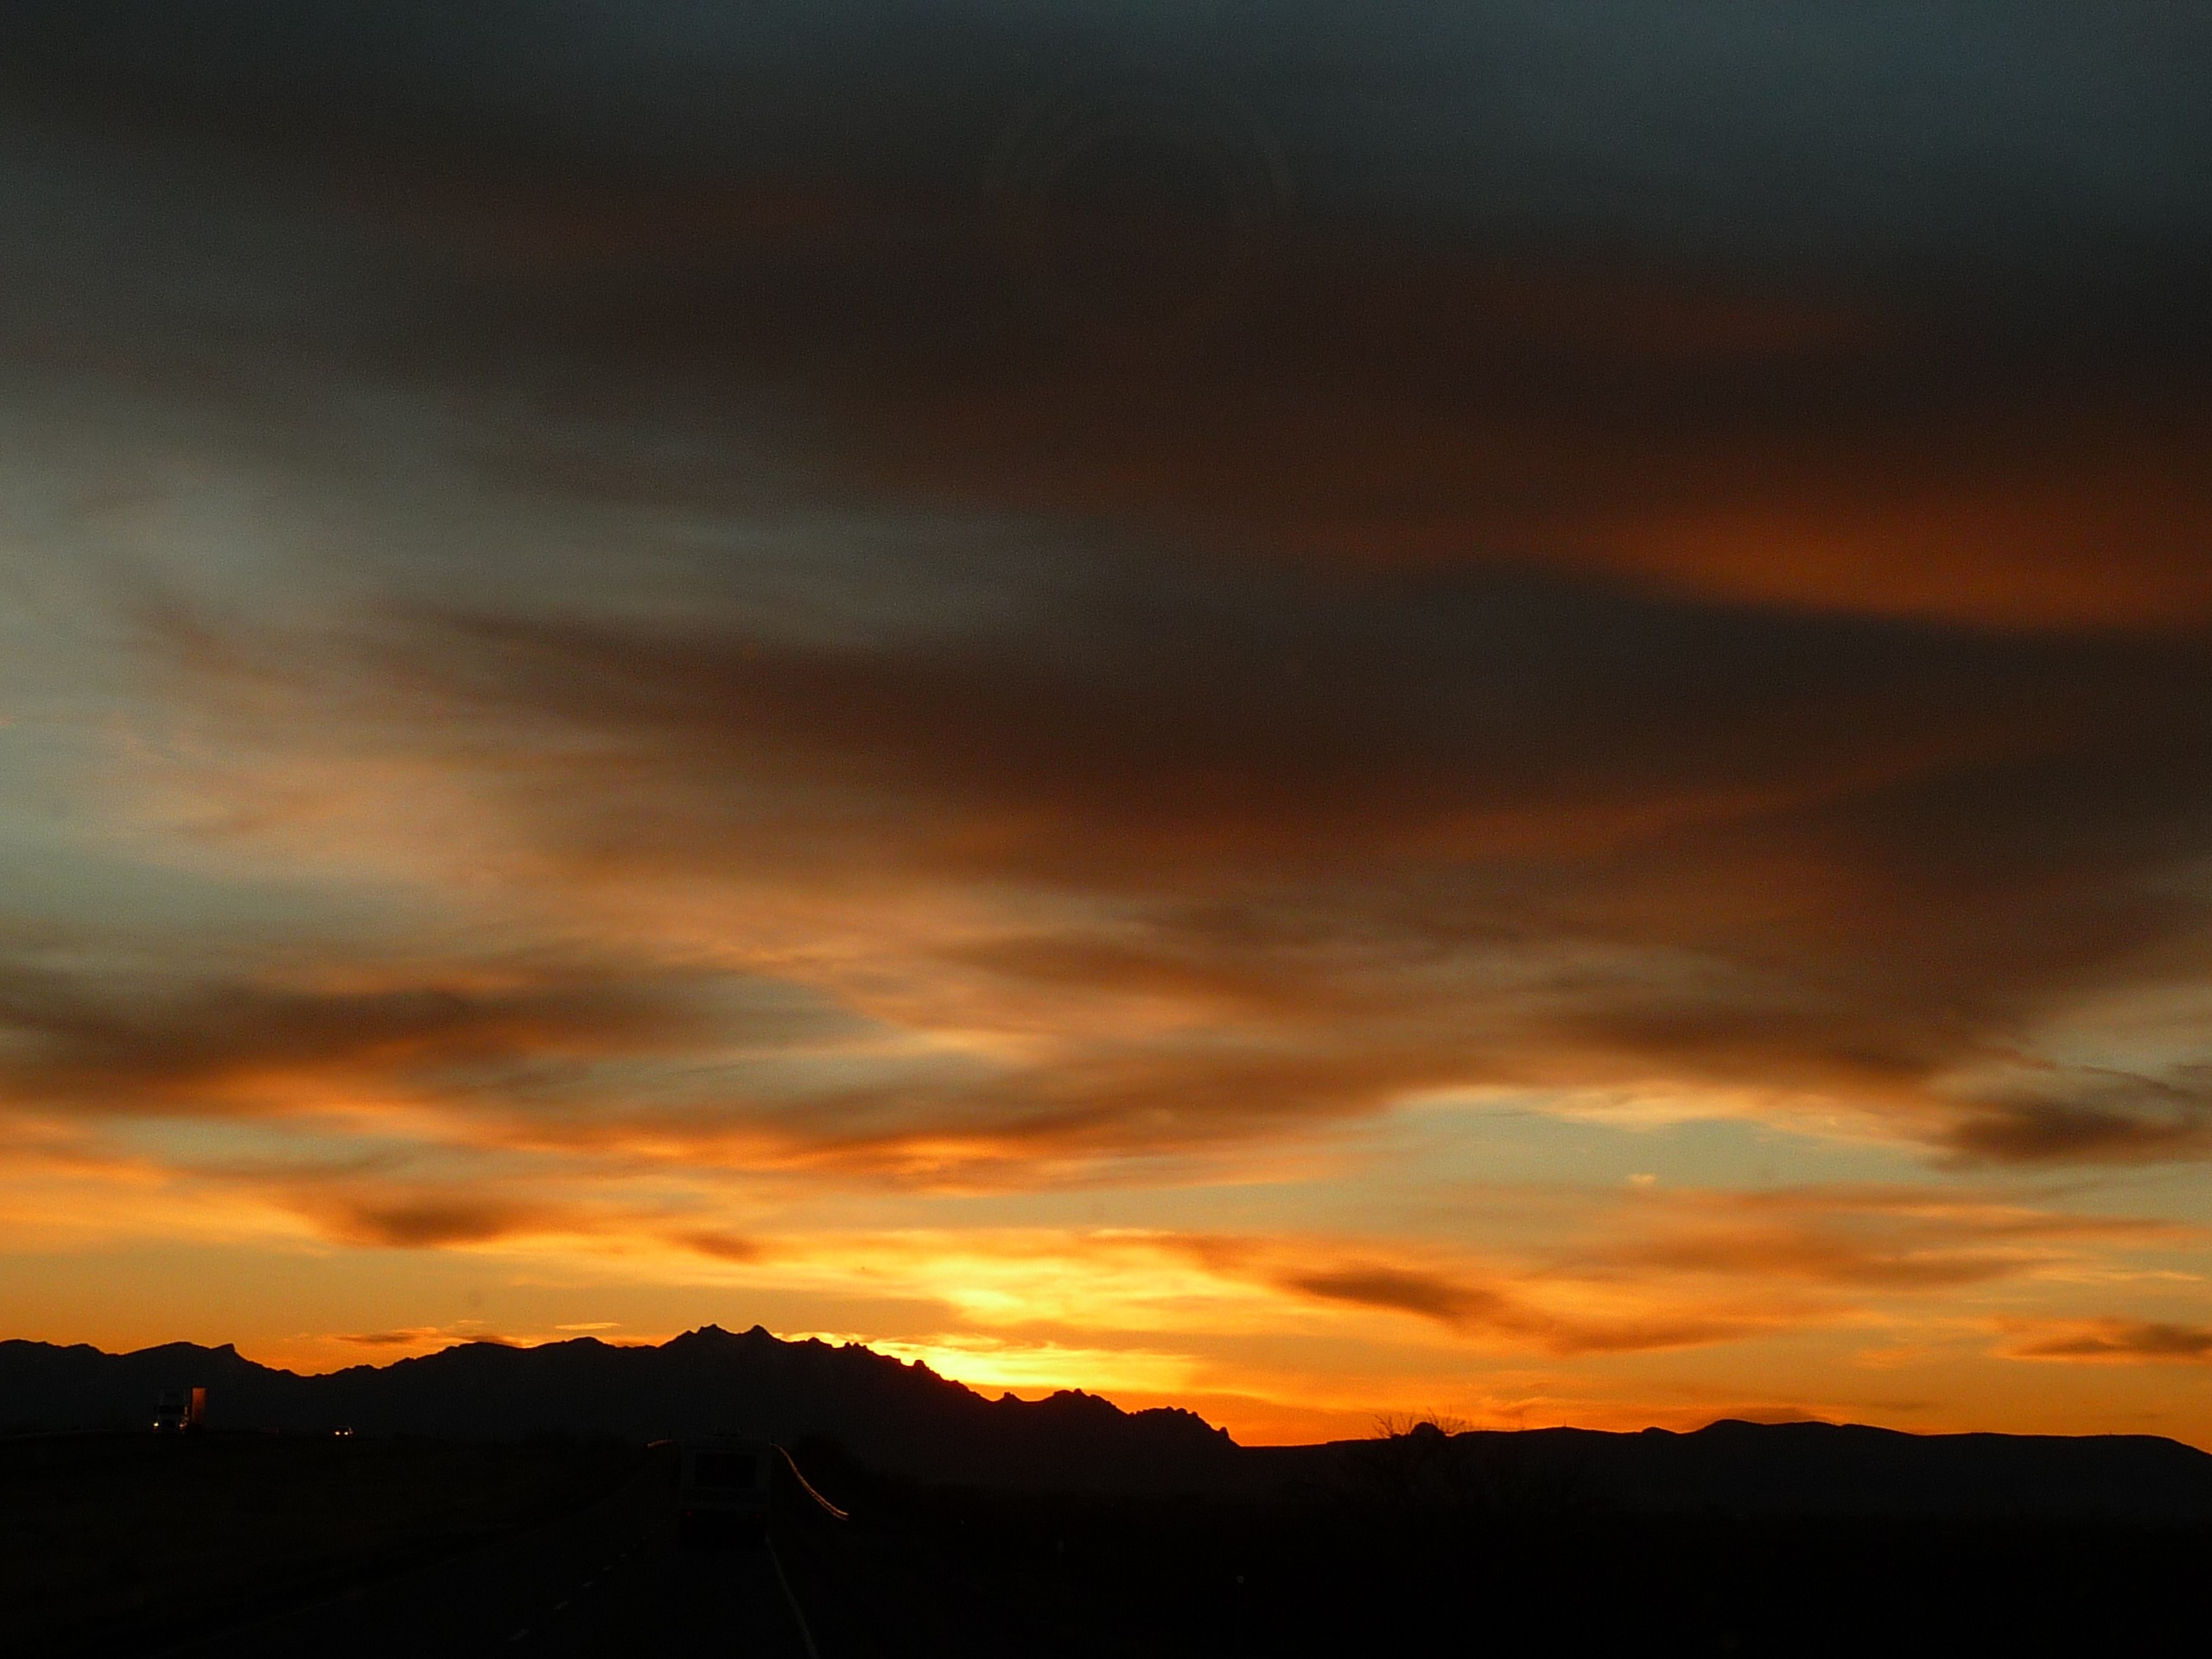
landscape, horizon, cloud, sky, sunrise, sunset, sunlight, morning, dawn, atmosphere, dusk, evening, scenic, arizona, clouds, views, afterglow, red sky, golden sunset, red sky at morning